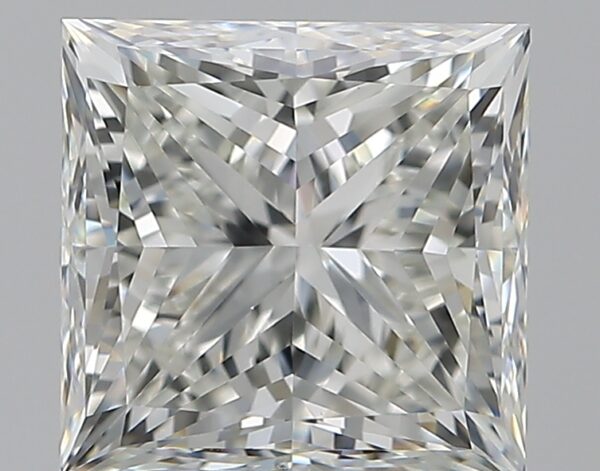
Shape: princess
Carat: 1.79
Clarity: VS1
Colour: I
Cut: EX
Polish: EX
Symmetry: VG
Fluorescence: F
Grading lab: GIA
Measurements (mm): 6.52 x 6.38 x 4.69